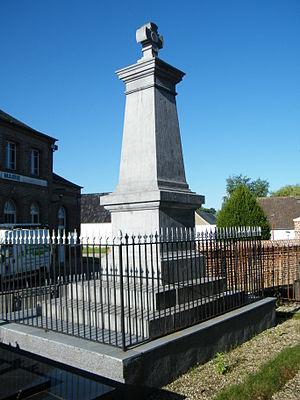
Monument aux morts pour la patrie, dans le cimetière de Villers-sur-Authie, Somme, France.
Villers-sur-Authie est une commune française située dans le département de la Somme, en région Hauts-de-France.
La croix de guerre 1914-1918, plus ou moins épurée, est un des symboles les plus fréquents décorant le sommet des monuments aux morts de France.